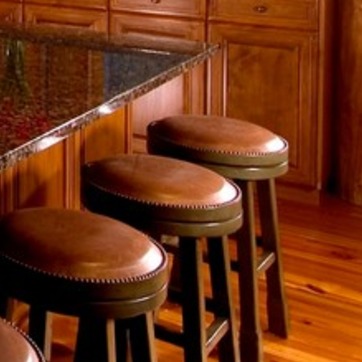
Material: leather